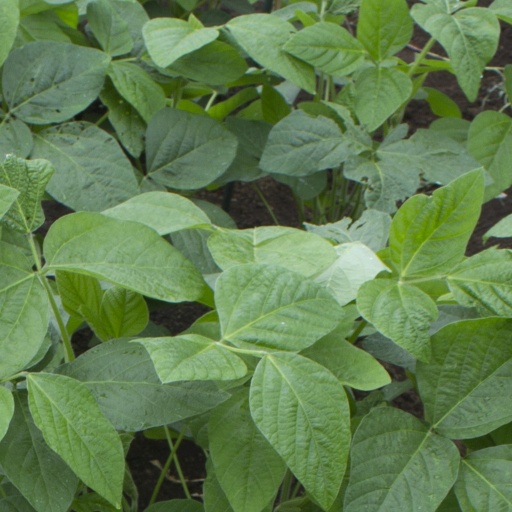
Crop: soybean